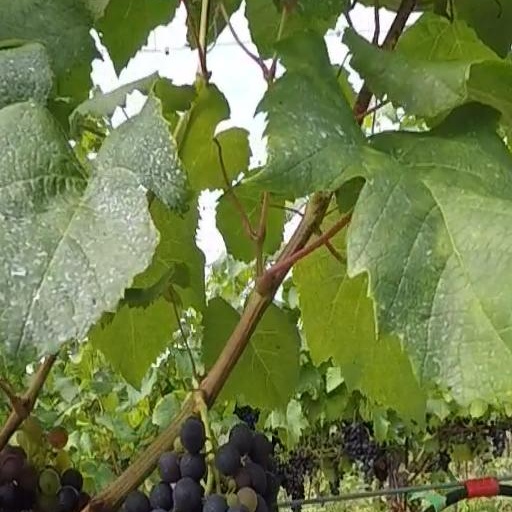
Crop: grape